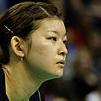
Age: 22